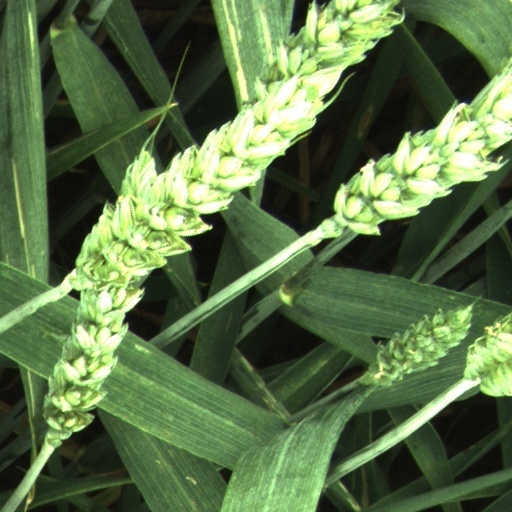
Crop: wheat